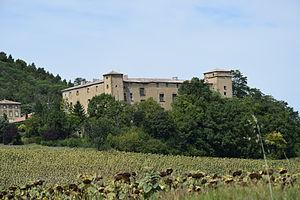
Château de La Serpent
Cet article recense les monuments historiques de l'Aude, en France.
Le château de La Serpent est situé à La Serpent, commune du département de l'Aude, localisée sur un promontoire duquel la vue s'étend au loin. Le point d'observation stratégique que constitue le château de La Serpent est celui d'un Castrum. Au Moyen Âge, en lien avec les caractéristiques de sa localisation, le nom antique que porte le château et la seigneurie de La Serpent dans les manuscrits anciens, rédigés alors en langue latine, est : Castrum de Serpente, littéralement : le château, le fort, ou la place forte des Serpents.